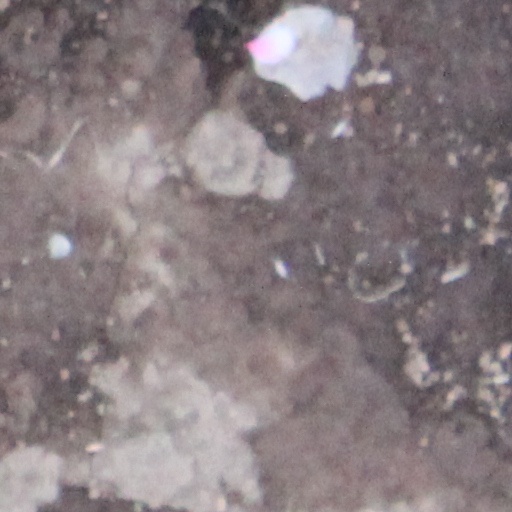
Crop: wheat